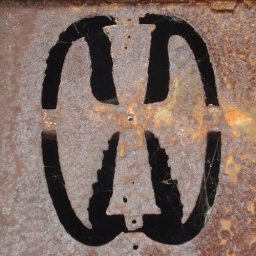
Winged hourglass cutout in rusty mausoleum door